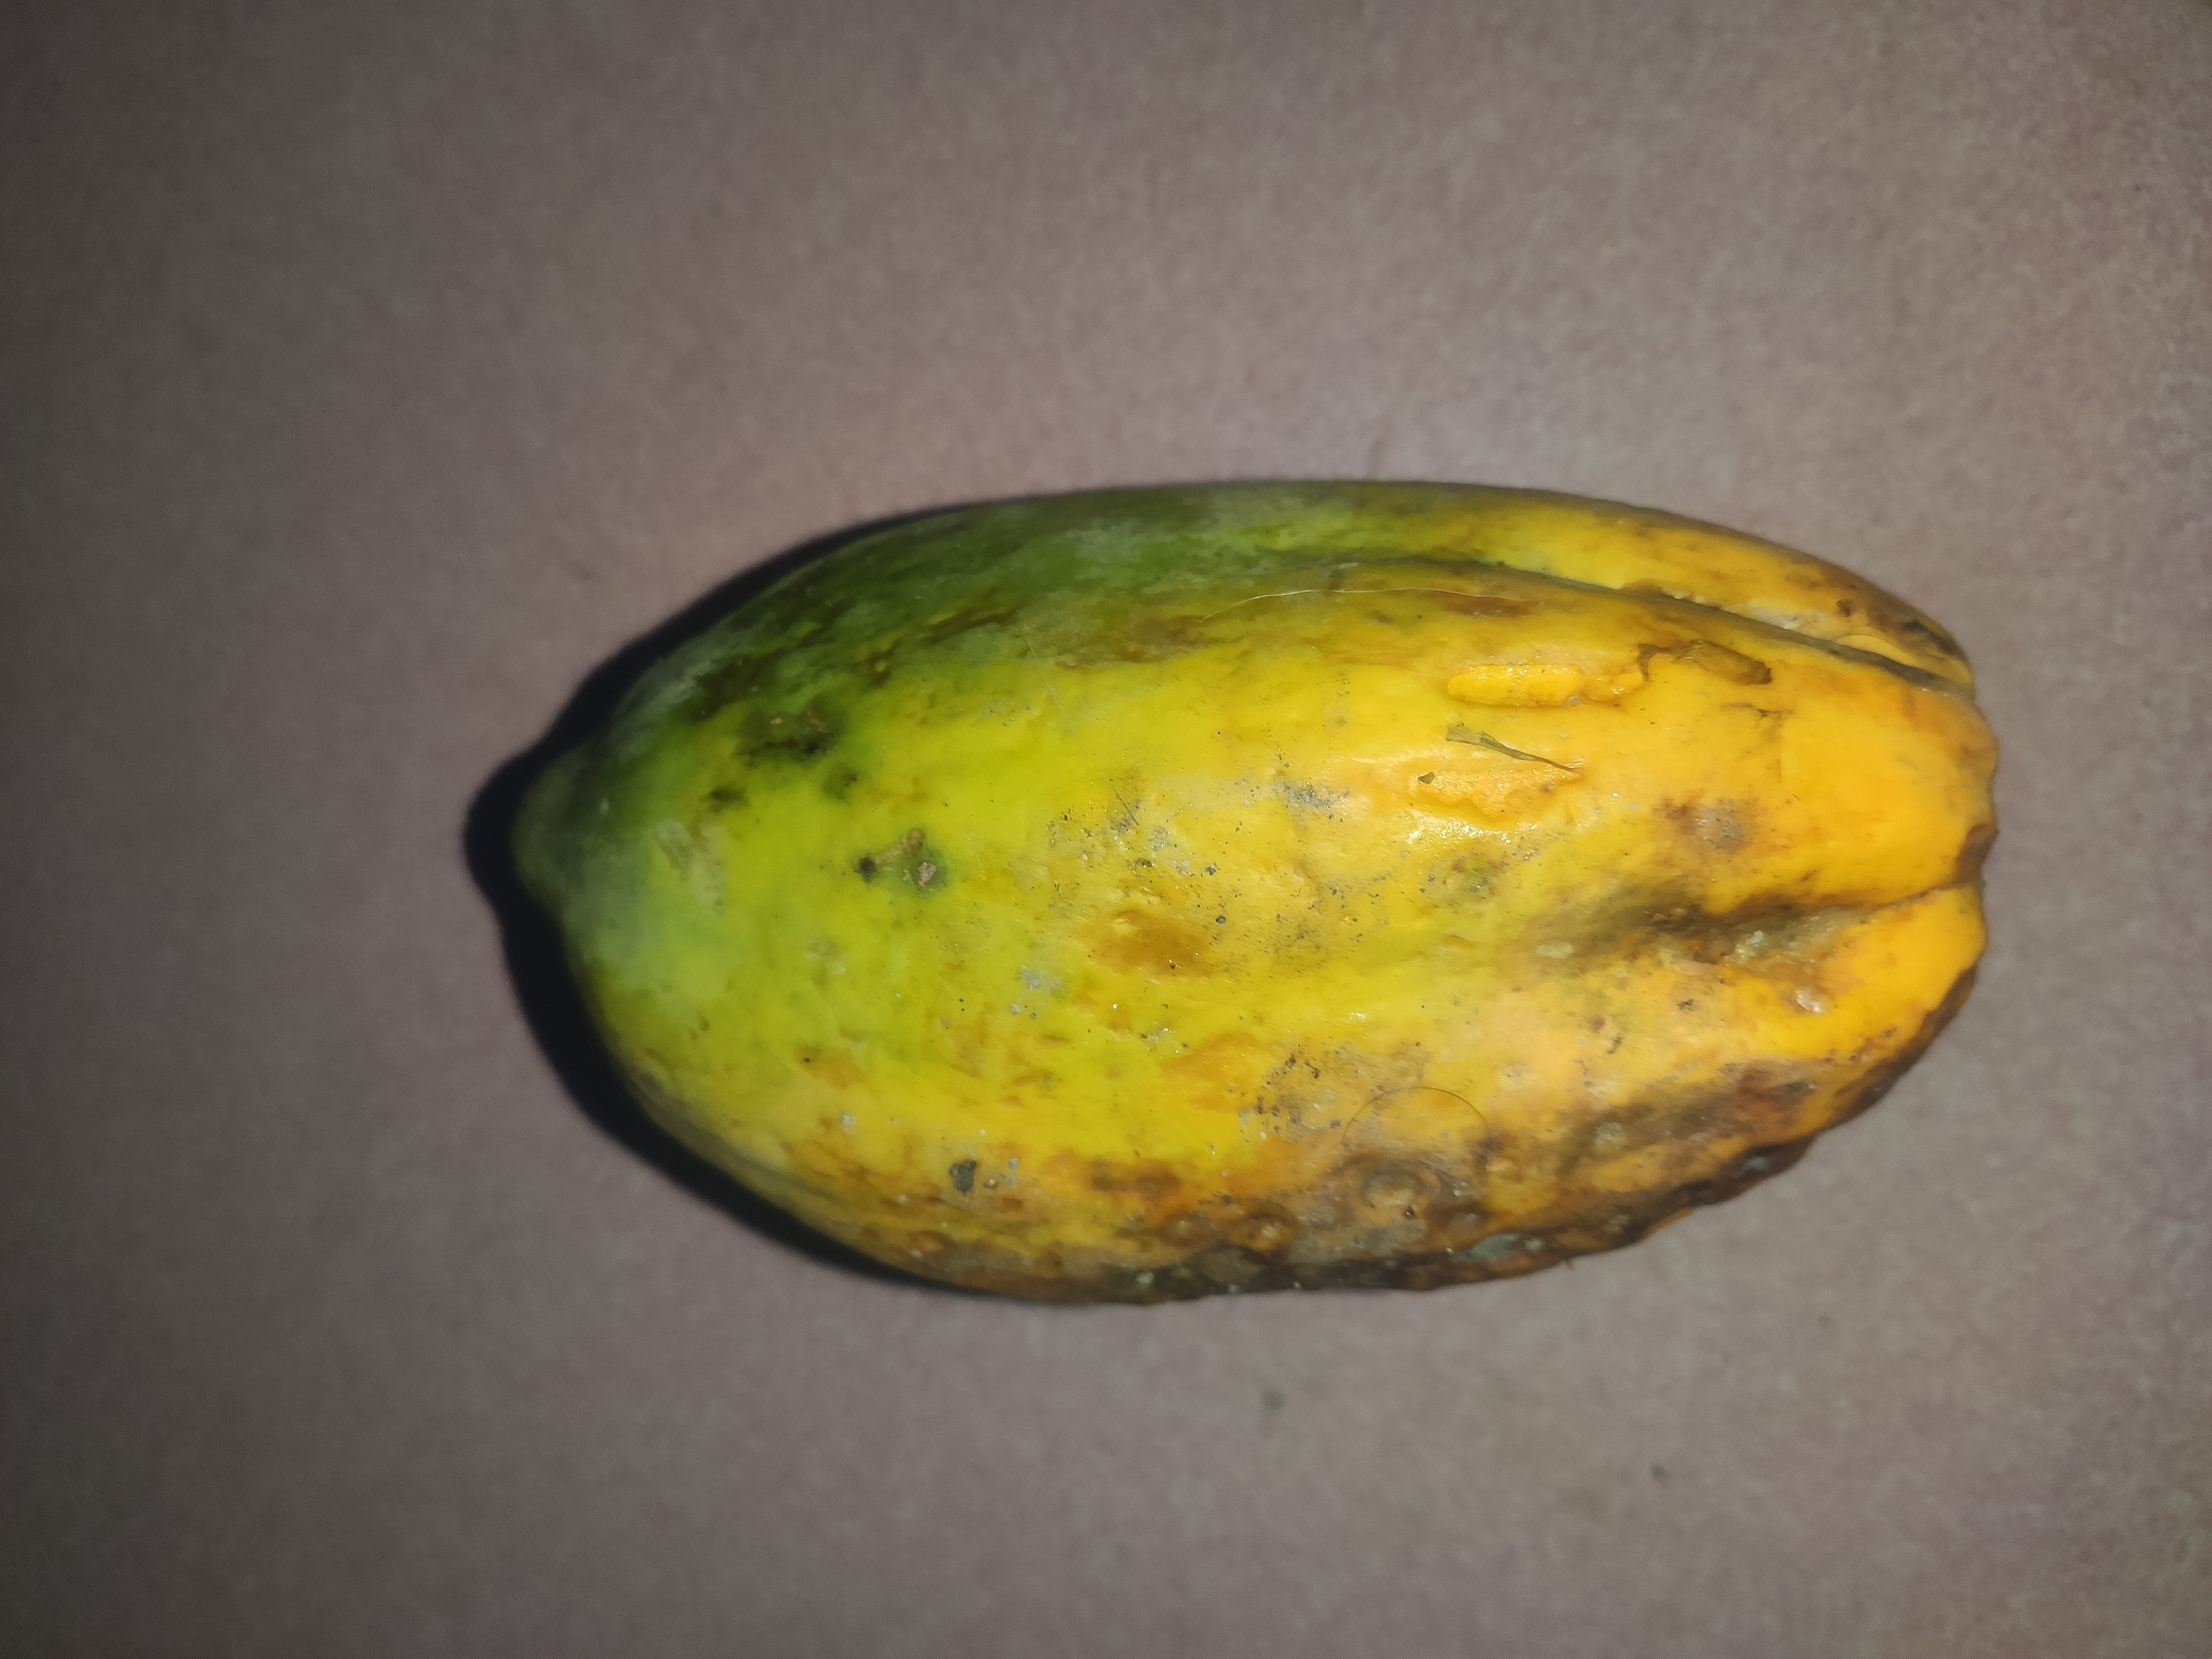
Fruit: papayas
Grade: 2nd-grade